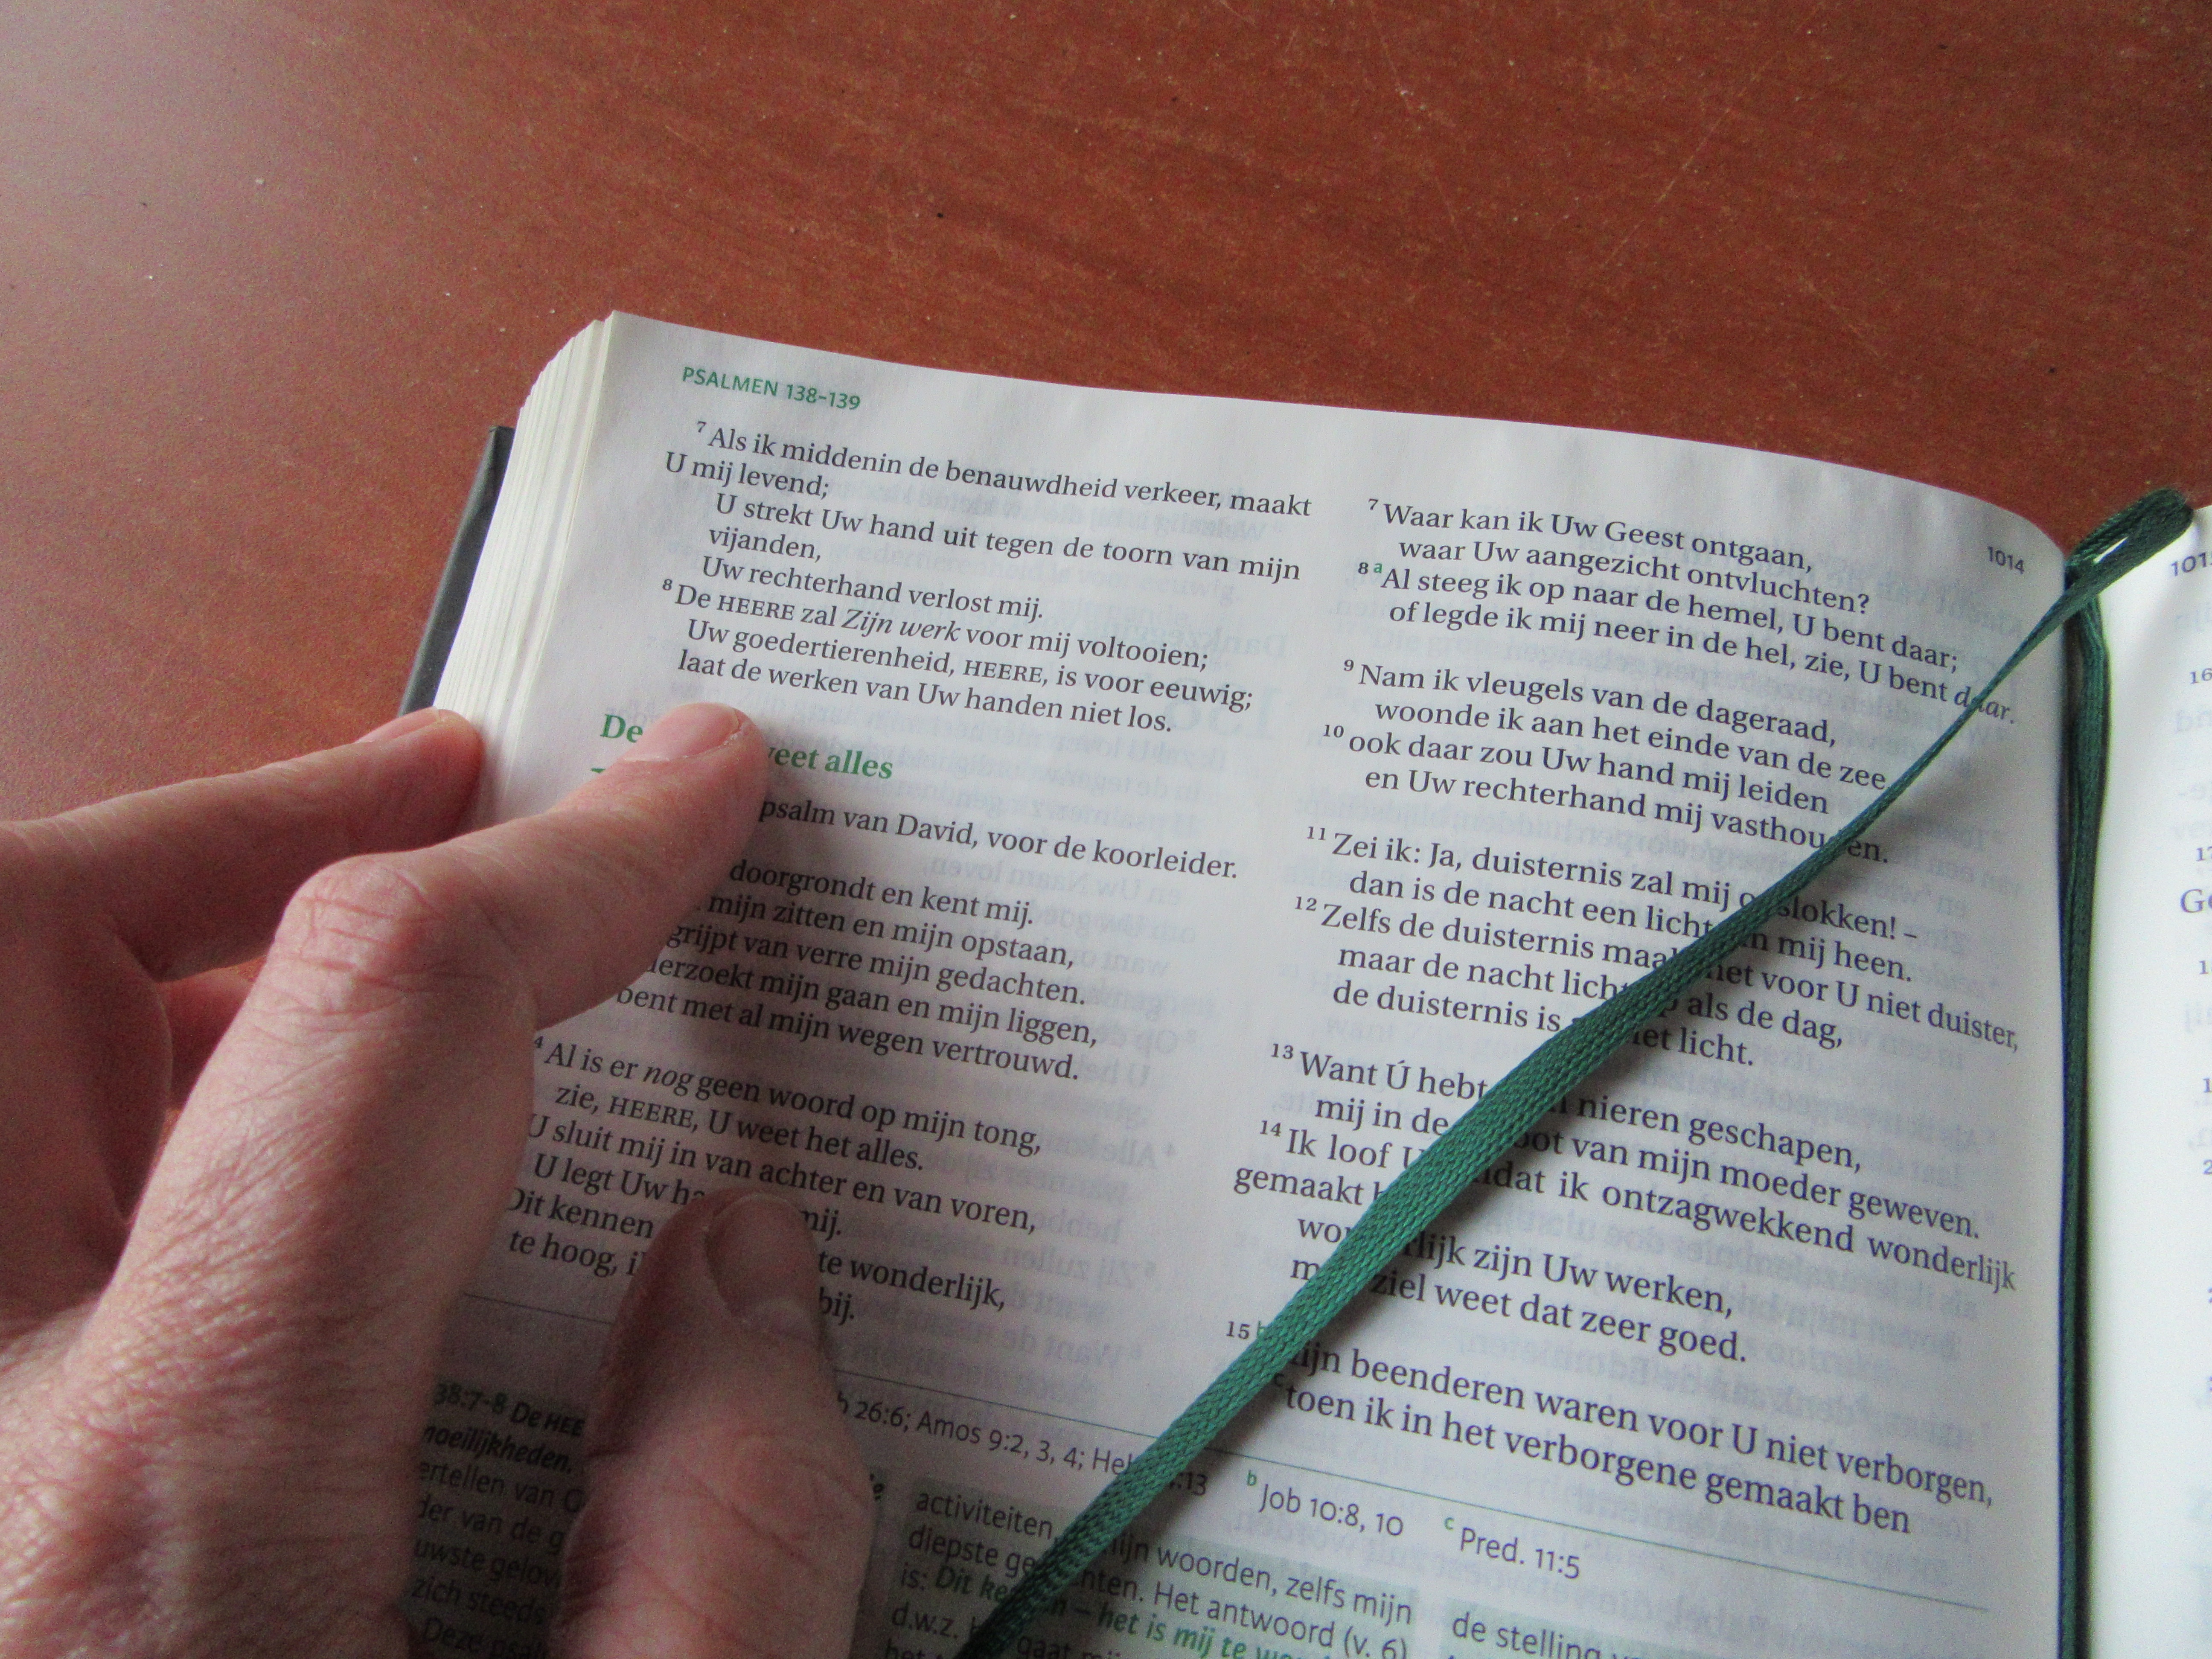
writing, hand, table, book, read, open, bible, bookmark, design, text, handwriting, document, designate, old testament, read ribbon